TER Languedoc-Roussillon

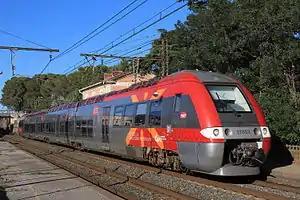
Z 27500 in TER Languedoc-Roussillon branding.

TER Languedoc-Roussillon was the regional rail network serving Languedoc-Roussillon région in France. The région became the organising authority on 1 January 2002. In 2017 it was merged into the new TER Occitanie.